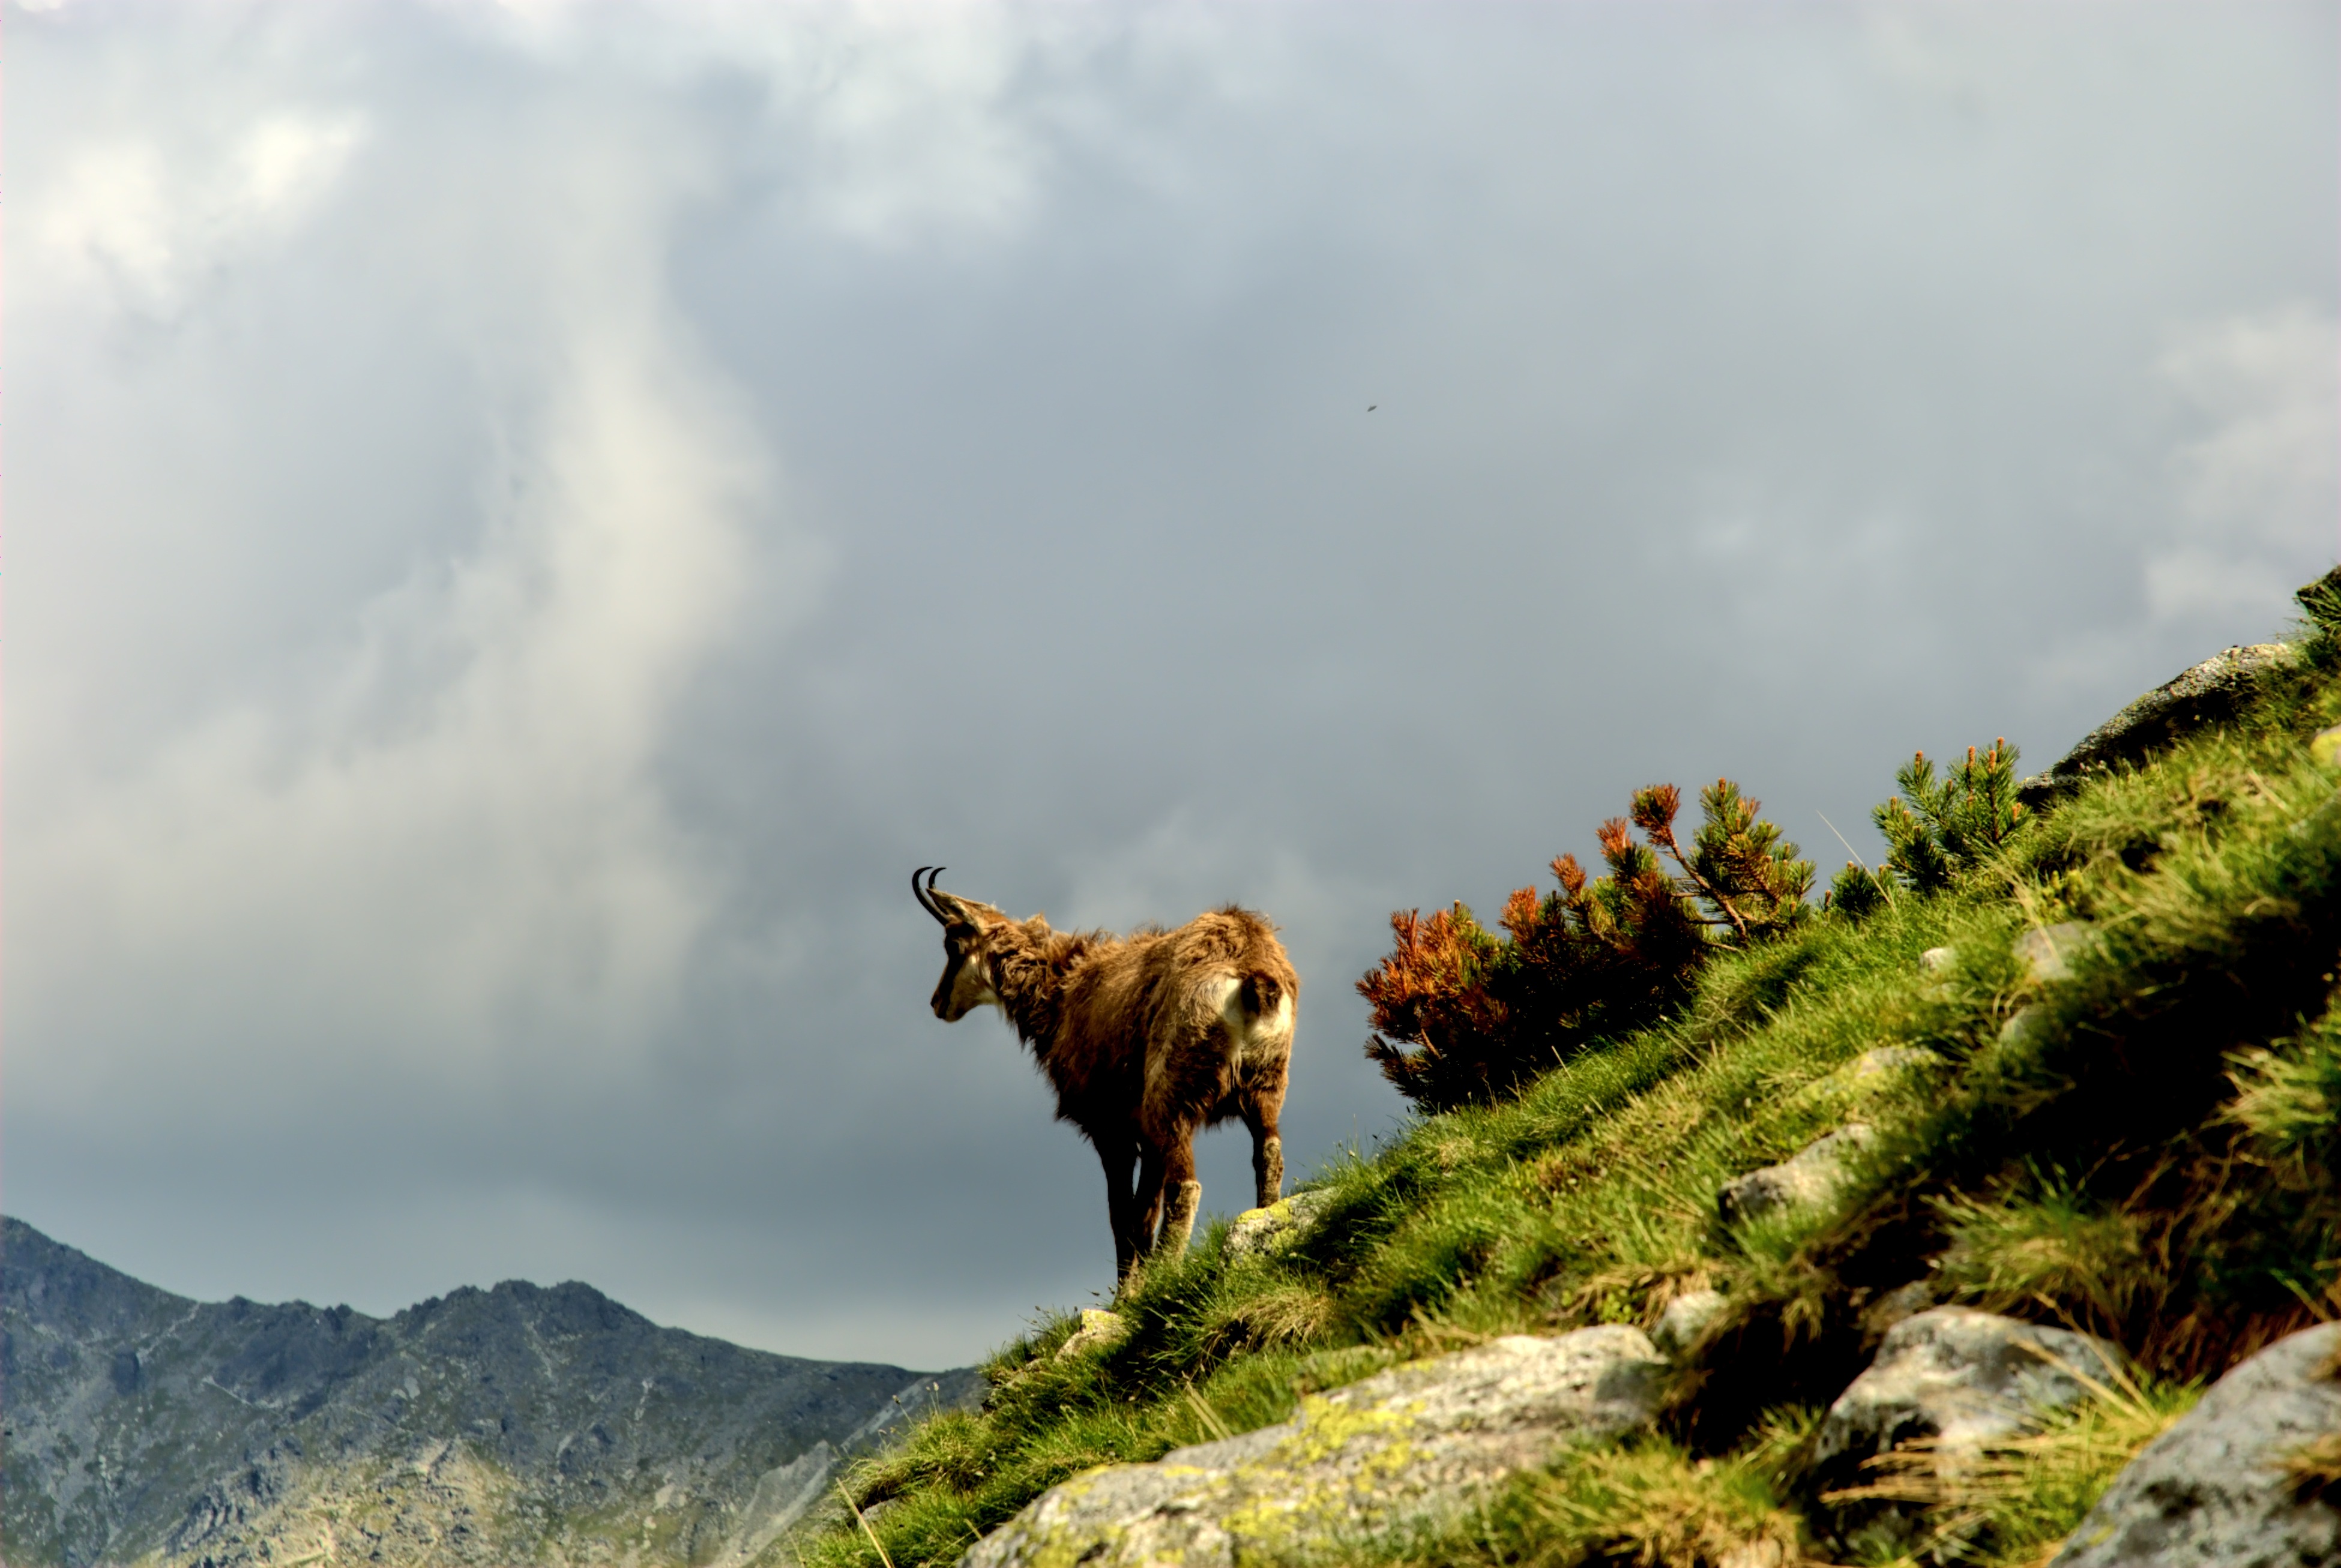
landscape, nature, grass, wilderness, mountain, cloud, sky, hill, view, mountain range, wildlife, top view, mountains, tatry, slovakia, rural area, mountainous landforms, horse like mammal, lamb summit